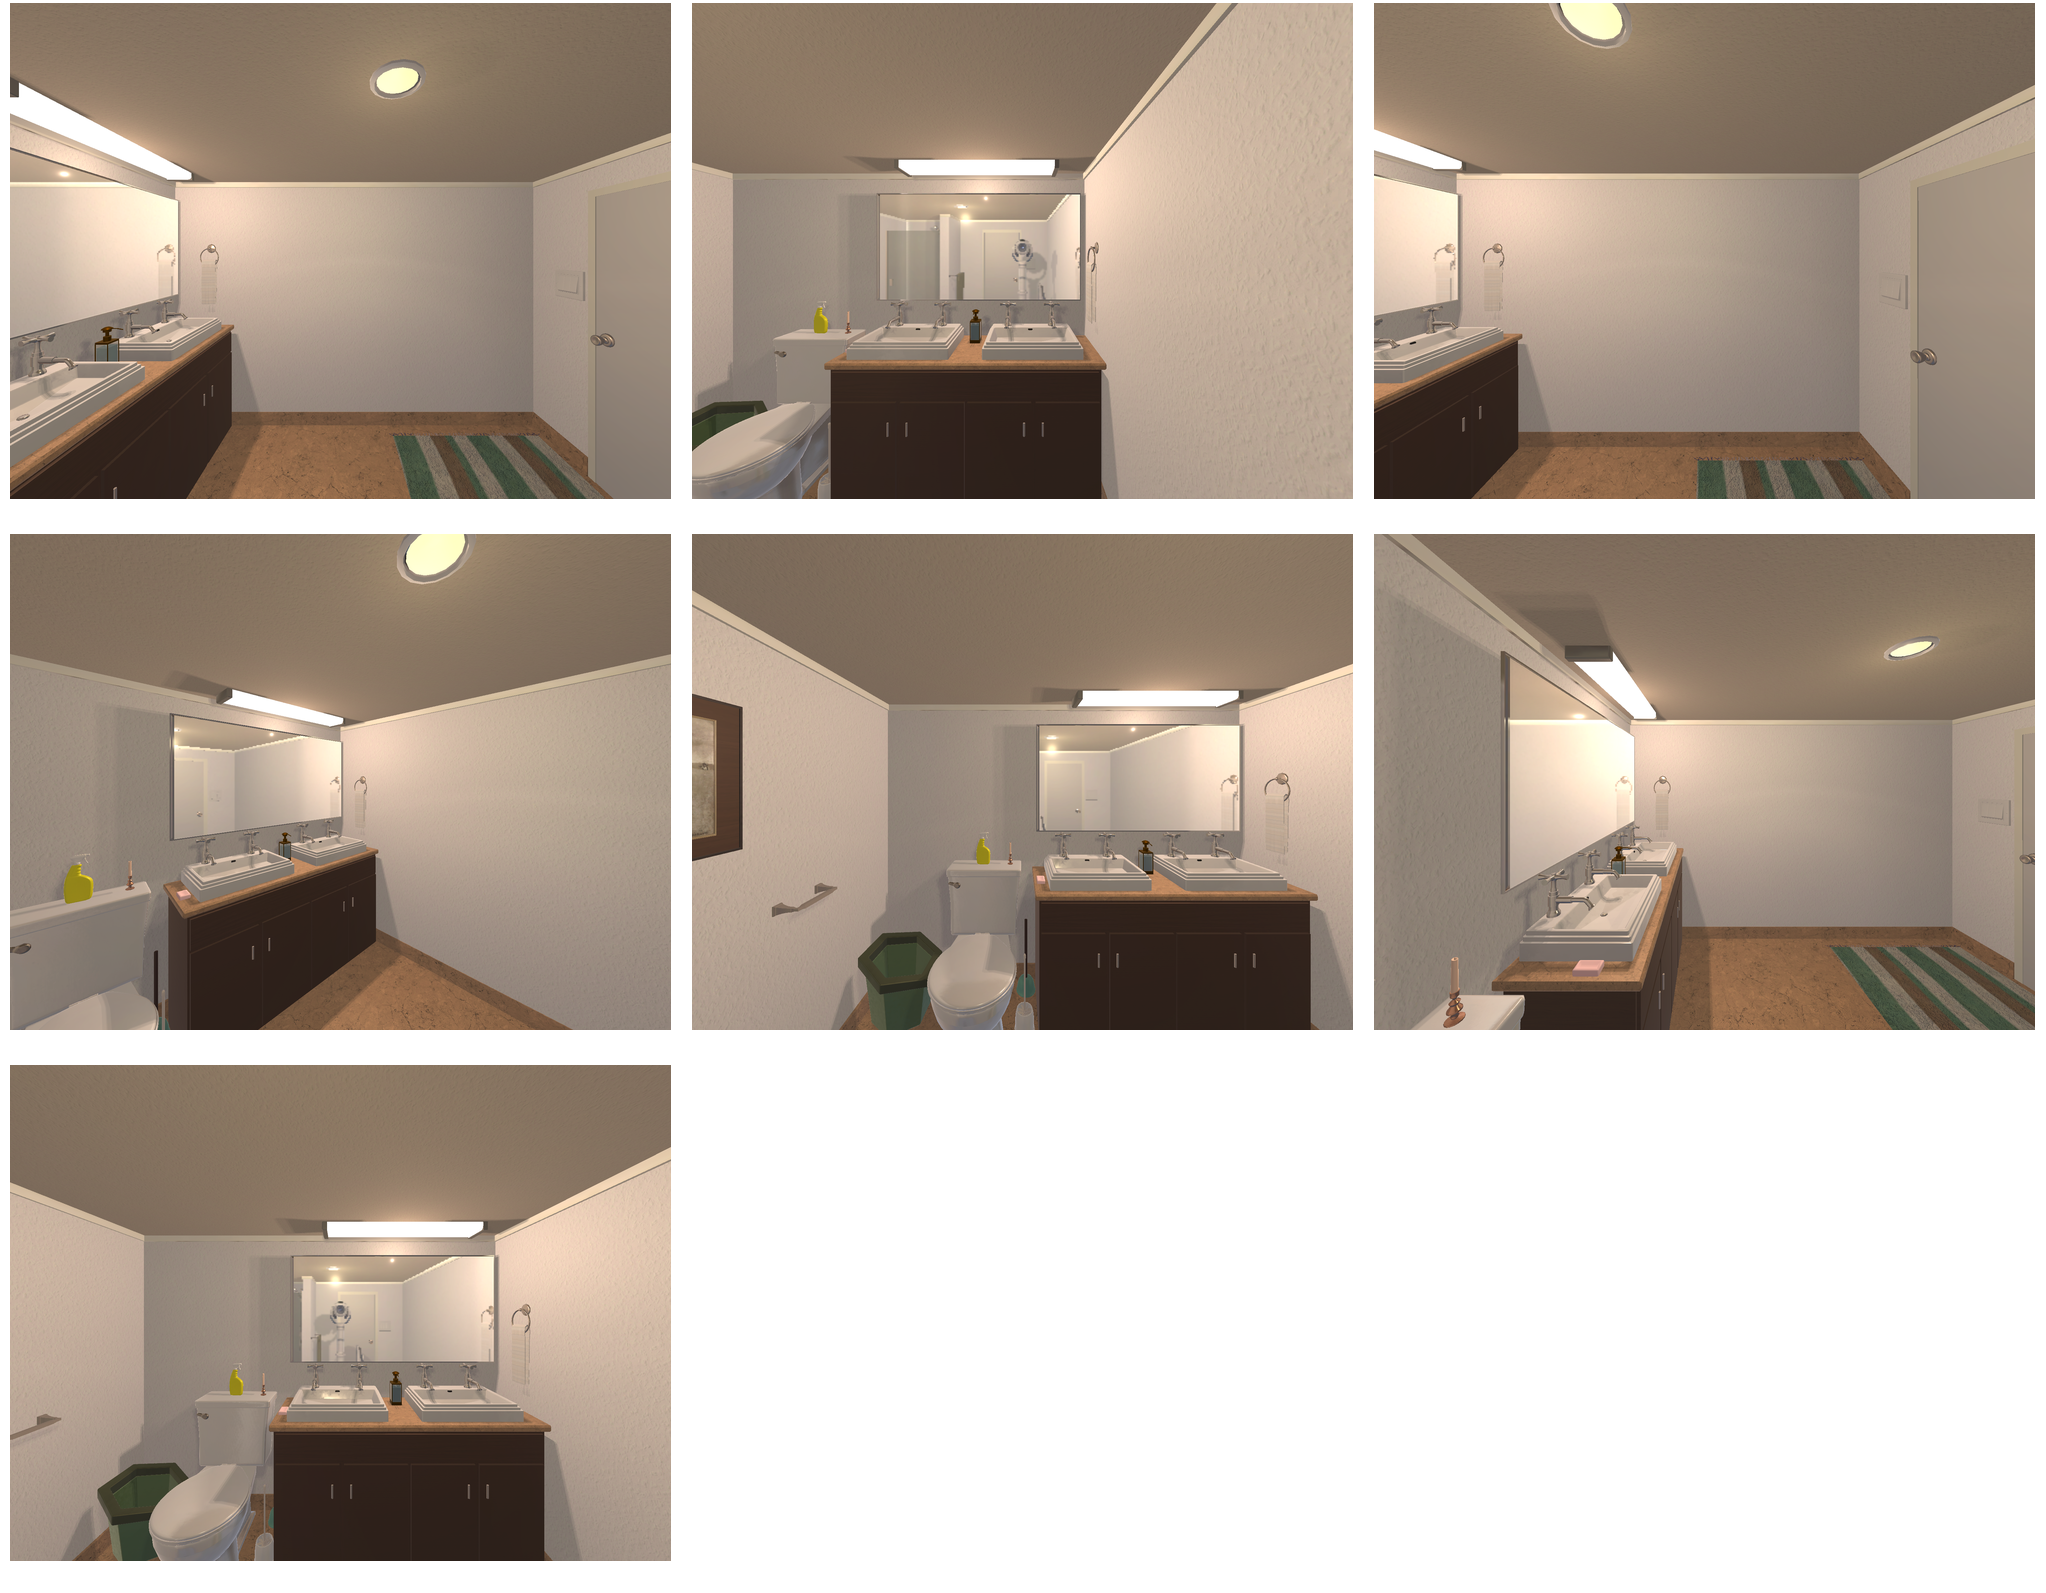Task instruction: Open the cabinet.
Answer: {"task_instruction": "Open the cabinet.", "nodes": ["cabinet1", "handle1", "handle2", "handle3", "handle4", "cabinet2", "handle5", "handle6", "handle7", "handle8", "cabinet3", "handle9", "handle10", "handle11", "handle12", "cabinet4", "handle13", "handle14", "handle15", "handle16"], "edges": [{"functional_relationship": "openorclose", "object1": "handle1", "object2": "cabinet1", "spatial_relations": ["close", "in_front_of"], "is_touching": true}, {"functional_relationship": "openorclose", "object1": "handle1", "object2": "cabinet2", "spatial_relations": ["close", "in_front_of"], "is_touching": true}, {"functional_relationship": "openorclose", "object1": "handle1", "object2": "cabinet3", "spatial_relations": ["close", "in_front_of"], "is_touching": true}, {"functional_relationship": "openorclose", "object1": "handle1", "object2": "cabinet4", "spatial_relations": ["close", "in_front_of"], "is_touching": true}, {"functional_relationship": "openorclose", "object1": "handle2", "object2": "cabinet1", "spatial_relations": ["close", "in_front_of"], "is_touching": true}, {"functional_relationship": "openorclose", "object1": "handle2", "object2": "cabinet2", "spatial_relations": ["close", "in_front_of"], "is_touching": true}, {"functional_relationship": "openorclose", "object1": "handle2", "object2": "cabinet3", "spatial_relations": ["close", "in_front_of"], "is_touching": true}, {"functional_relationship": "openorclose", "object1": "handle2", "object2": "cabinet4", "spatial_relations": ["close", "in_front_of"], "is_touching": true}, {"functional_relationship": "openorclose", "object1": "handle3", "object2": "cabinet1", "spatial_relations": ["close", "in_front_of"], "is_touching": true}, {"functional_relationship": "openorclose", "object1": "handle3", "object2": "cabinet2", "spatial_relations": ["close", "in_front_of"], "is_touching": true}, {"functional_relationship": "openorclose", "object1": "handle3", "object2": "cabinet3", "spatial_relations": ["close", "in_front_of"], "is_touching": true}, {"functional_relationship": "openorclose", "object1": "handle3", "object2": "cabinet4", "spatial_relations": ["close", "in_front_of"], "is_touching": true}, {"functional_relationship": "openorclose", "object1": "handle4", "object2": "cabinet1", "spatial_relations": ["close", "in_front_of"], "is_touching": true}, {"functional_relationship": "openorclose", "object1": "handle4", "object2": "cabinet2", "spatial_relations": ["close", "in_front_of"], "is_touching": true}, {"functional_relationship": "openorclose", "object1": "handle4", "object2": "cabinet3", "spatial_relations": ["close", "in_front_of"], "is_touching": true}, {"functional_relationship": "openorclose", "object1": "handle4", "object2": "cabinet4", "spatial_relations": ["close", "in_front_of"], "is_touching": true}, {"functional_relationship": "openorclose", "object1": "handle5", "object2": "cabinet1", "spatial_relations": ["close", "in_front_of"], "is_touching": true}, {"functional_relationship": "openorclose", "object1": "handle5", "object2": "cabinet2", "spatial_relations": ["close", "in_front_of"], "is_touching": true}, {"functional_relationship": "openorclose", "object1": "handle5", "object2": "cabinet3", "spatial_relations": ["close", "in_front_of"], "is_touching": true}, {"functional_relationship": "openorclose", "object1": "handle5", "object2": "cabinet4", "spatial_relations": ["close", "in_front_of"], "is_touching": true}, {"functional_relationship": "openorclose", "object1": "handle6", "object2": "cabinet1", "spatial_relations": ["close", "in_front_of"], "is_touching": true}, {"functional_relationship": "openorclose", "object1": "handle6", "object2": "cabinet2", "spatial_relations": ["close", "in_front_of"], "is_touching": true}, {"functional_relationship": "openorclose", "object1": "handle6", "object2": "cabinet3", "spatial_relations": ["close", "in_front_of"], "is_touching": true}, {"functional_relationship": "openorclose", "object1": "handle6", "object2": "cabinet4", "spatial_relations": ["close", "in_front_of"], "is_touching": true}, {"functional_relationship": "openorclose", "object1": "handle7", "object2": "cabinet1", "spatial_relations": ["close", "in_front_of"], "is_touching": true}, {"functional_relationship": "openorclose", "object1": "handle7", "object2": "cabinet2", "spatial_relations": ["close", "in_front_of"], "is_touching": true}, {"functional_relationship": "openorclose", "object1": "handle7", "object2": "cabinet3", "spatial_relations": ["close", "in_front_of"], "is_touching": true}, {"functional_relationship": "openorclose", "object1": "handle7", "object2": "cabinet4", "spatial_relations": ["close", "in_front_of"], "is_touching": true}, {"functional_relationship": "openorclose", "object1": "handle8", "object2": "cabinet1", "spatial_relations": ["close", "in_front_of"], "is_touching": true}, {"functional_relationship": "openorclose", "object1": "handle8", "object2": "cabinet2", "spatial_relations": ["close", "in_front_of"], "is_touching": true}, {"functional_relationship": "openorclose", "object1": "handle8", "object2": "cabinet3", "spatial_relations": ["close", "in_front_of"], "is_touching": true}, {"functional_relationship": "openorclose", "object1": "handle8", "object2": "cabinet4", "spatial_relations": ["close", "in_front_of"], "is_touching": true}, {"functional_relationship": "openorclose", "object1": "handle9", "object2": "cabinet1", "spatial_relations": ["close", "in_front_of"], "is_touching": true}, {"functional_relationship": "openorclose", "object1": "handle9", "object2": "cabinet2", "spatial_relations": ["close", "in_front_of"], "is_touching": true}, {"functional_relationship": "openorclose", "object1": "handle9", "object2": "cabinet3", "spatial_relations": ["close", "in_front_of"], "is_touching": true}, {"functional_relationship": "openorclose", "object1": "handle9", "object2": "cabinet4", "spatial_relations": ["close", "in_front_of"], "is_touching": true}, {"functional_relationship": "openorclose", "object1": "handle10", "object2": "cabinet1", "spatial_relations": ["close", "in_front_of"], "is_touching": true}, {"functional_relationship": "openorclose", "object1": "handle10", "object2": "cabinet2", "spatial_relations": ["close", "in_front_of"], "is_touching": true}, {"functional_relationship": "openorclose", "object1": "handle10", "object2": "cabinet3", "spatial_relations": ["close", "in_front_of"], "is_touching": true}, {"functional_relationship": "openorclose", "object1": "handle10", "object2": "cabinet4", "spatial_relations": ["close", "in_front_of"], "is_touching": true}, {"functional_relationship": "openorclose", "object1": "handle11", "object2": "cabinet1", "spatial_relations": ["close", "in_front_of"], "is_touching": true}, {"functional_relationship": "openorclose", "object1": "handle11", "object2": "cabinet2", "spatial_relations": ["close", "in_front_of"], "is_touching": true}, {"functional_relationship": "openorclose", "object1": "handle11", "object2": "cabinet3", "spatial_relations": ["close", "in_front_of"], "is_touching": true}, {"functional_relationship": "openorclose", "object1": "handle11", "object2": "cabinet4", "spatial_relations": ["close", "in_front_of"], "is_touching": true}, {"functional_relationship": "openorclose", "object1": "handle12", "object2": "cabinet1", "spatial_relations": ["close", "in_front_of"], "is_touching": true}, {"functional_relationship": "openorclose", "object1": "handle12", "object2": "cabinet2", "spatial_relations": ["close", "in_front_of"], "is_touching": true}, {"functional_relationship": "openorclose", "object1": "handle12", "object2": "cabinet3", "spatial_relations": ["close", "in_front_of"], "is_touching": true}, {"functional_relationship": "openorclose", "object1": "handle12", "object2": "cabinet4", "spatial_relations": ["close", "in_front_of"], "is_touching": true}, {"functional_relationship": "openorclose", "object1": "handle13", "object2": "cabinet1", "spatial_relations": ["close", "in_front_of"], "is_touching": true}, {"functional_relationship": "openorclose", "object1": "handle13", "object2": "cabinet2", "spatial_relations": ["close", "in_front_of"], "is_touching": true}, {"functional_relationship": "openorclose", "object1": "handle13", "object2": "cabinet3", "spatial_relations": ["close", "in_front_of"], "is_touching": true}, {"functional_relationship": "openorclose", "object1": "handle13", "object2": "cabinet4", "spatial_relations": ["close", "in_front_of"], "is_touching": true}, {"functional_relationship": "openorclose", "object1": "handle14", "object2": "cabinet1", "spatial_relations": ["close", "in_front_of"], "is_touching": true}, {"functional_relationship": "openorclose", "object1": "handle14", "object2": "cabinet2", "spatial_relations": ["close", "in_front_of"], "is_touching": true}, {"functional_relationship": "openorclose", "object1": "handle14", "object2": "cabinet3", "spatial_relations": ["close", "in_front_of"], "is_touching": true}, {"functional_relationship": "openorclose", "object1": "handle14", "object2": "cabinet4", "spatial_relations": ["close", "in_front_of"], "is_touching": true}, {"functional_relationship": "openorclose", "object1": "handle15", "object2": "cabinet1", "spatial_relations": ["close", "in_front_of"], "is_touching": true}, {"functional_relationship": "openorclose", "object1": "handle15", "object2": "cabinet2", "spatial_relations": ["close", "in_front_of"], "is_touching": true}, {"functional_relationship": "openorclose", "object1": "handle15", "object2": "cabinet3", "spatial_relations": ["close", "in_front_of"], "is_touching": true}, {"functional_relationship": "openorclose", "object1": "handle15", "object2": "cabinet4", "spatial_relations": ["close", "in_front_of"], "is_touching": true}, {"functional_relationship": "openorclose", "object1": "handle16", "object2": "cabinet1", "spatial_relations": ["close", "in_front_of"], "is_touching": true}, {"functional_relationship": "openorclose", "object1": "handle16", "object2": "cabinet2", "spatial_relations": ["close", "in_front_of"], "is_touching": true}, {"functional_relationship": "openorclose", "object1": "handle16", "object2": "cabinet3", "spatial_relations": ["close", "in_front_of"], "is_touching": true}, {"functional_relationship": "openorclose", "object1": "handle16", "object2": "cabinet4", "spatial_relations": ["close", "in_front_of"], "is_touching": true}], "action_type": "pull", "function_type": "open_close_control"}